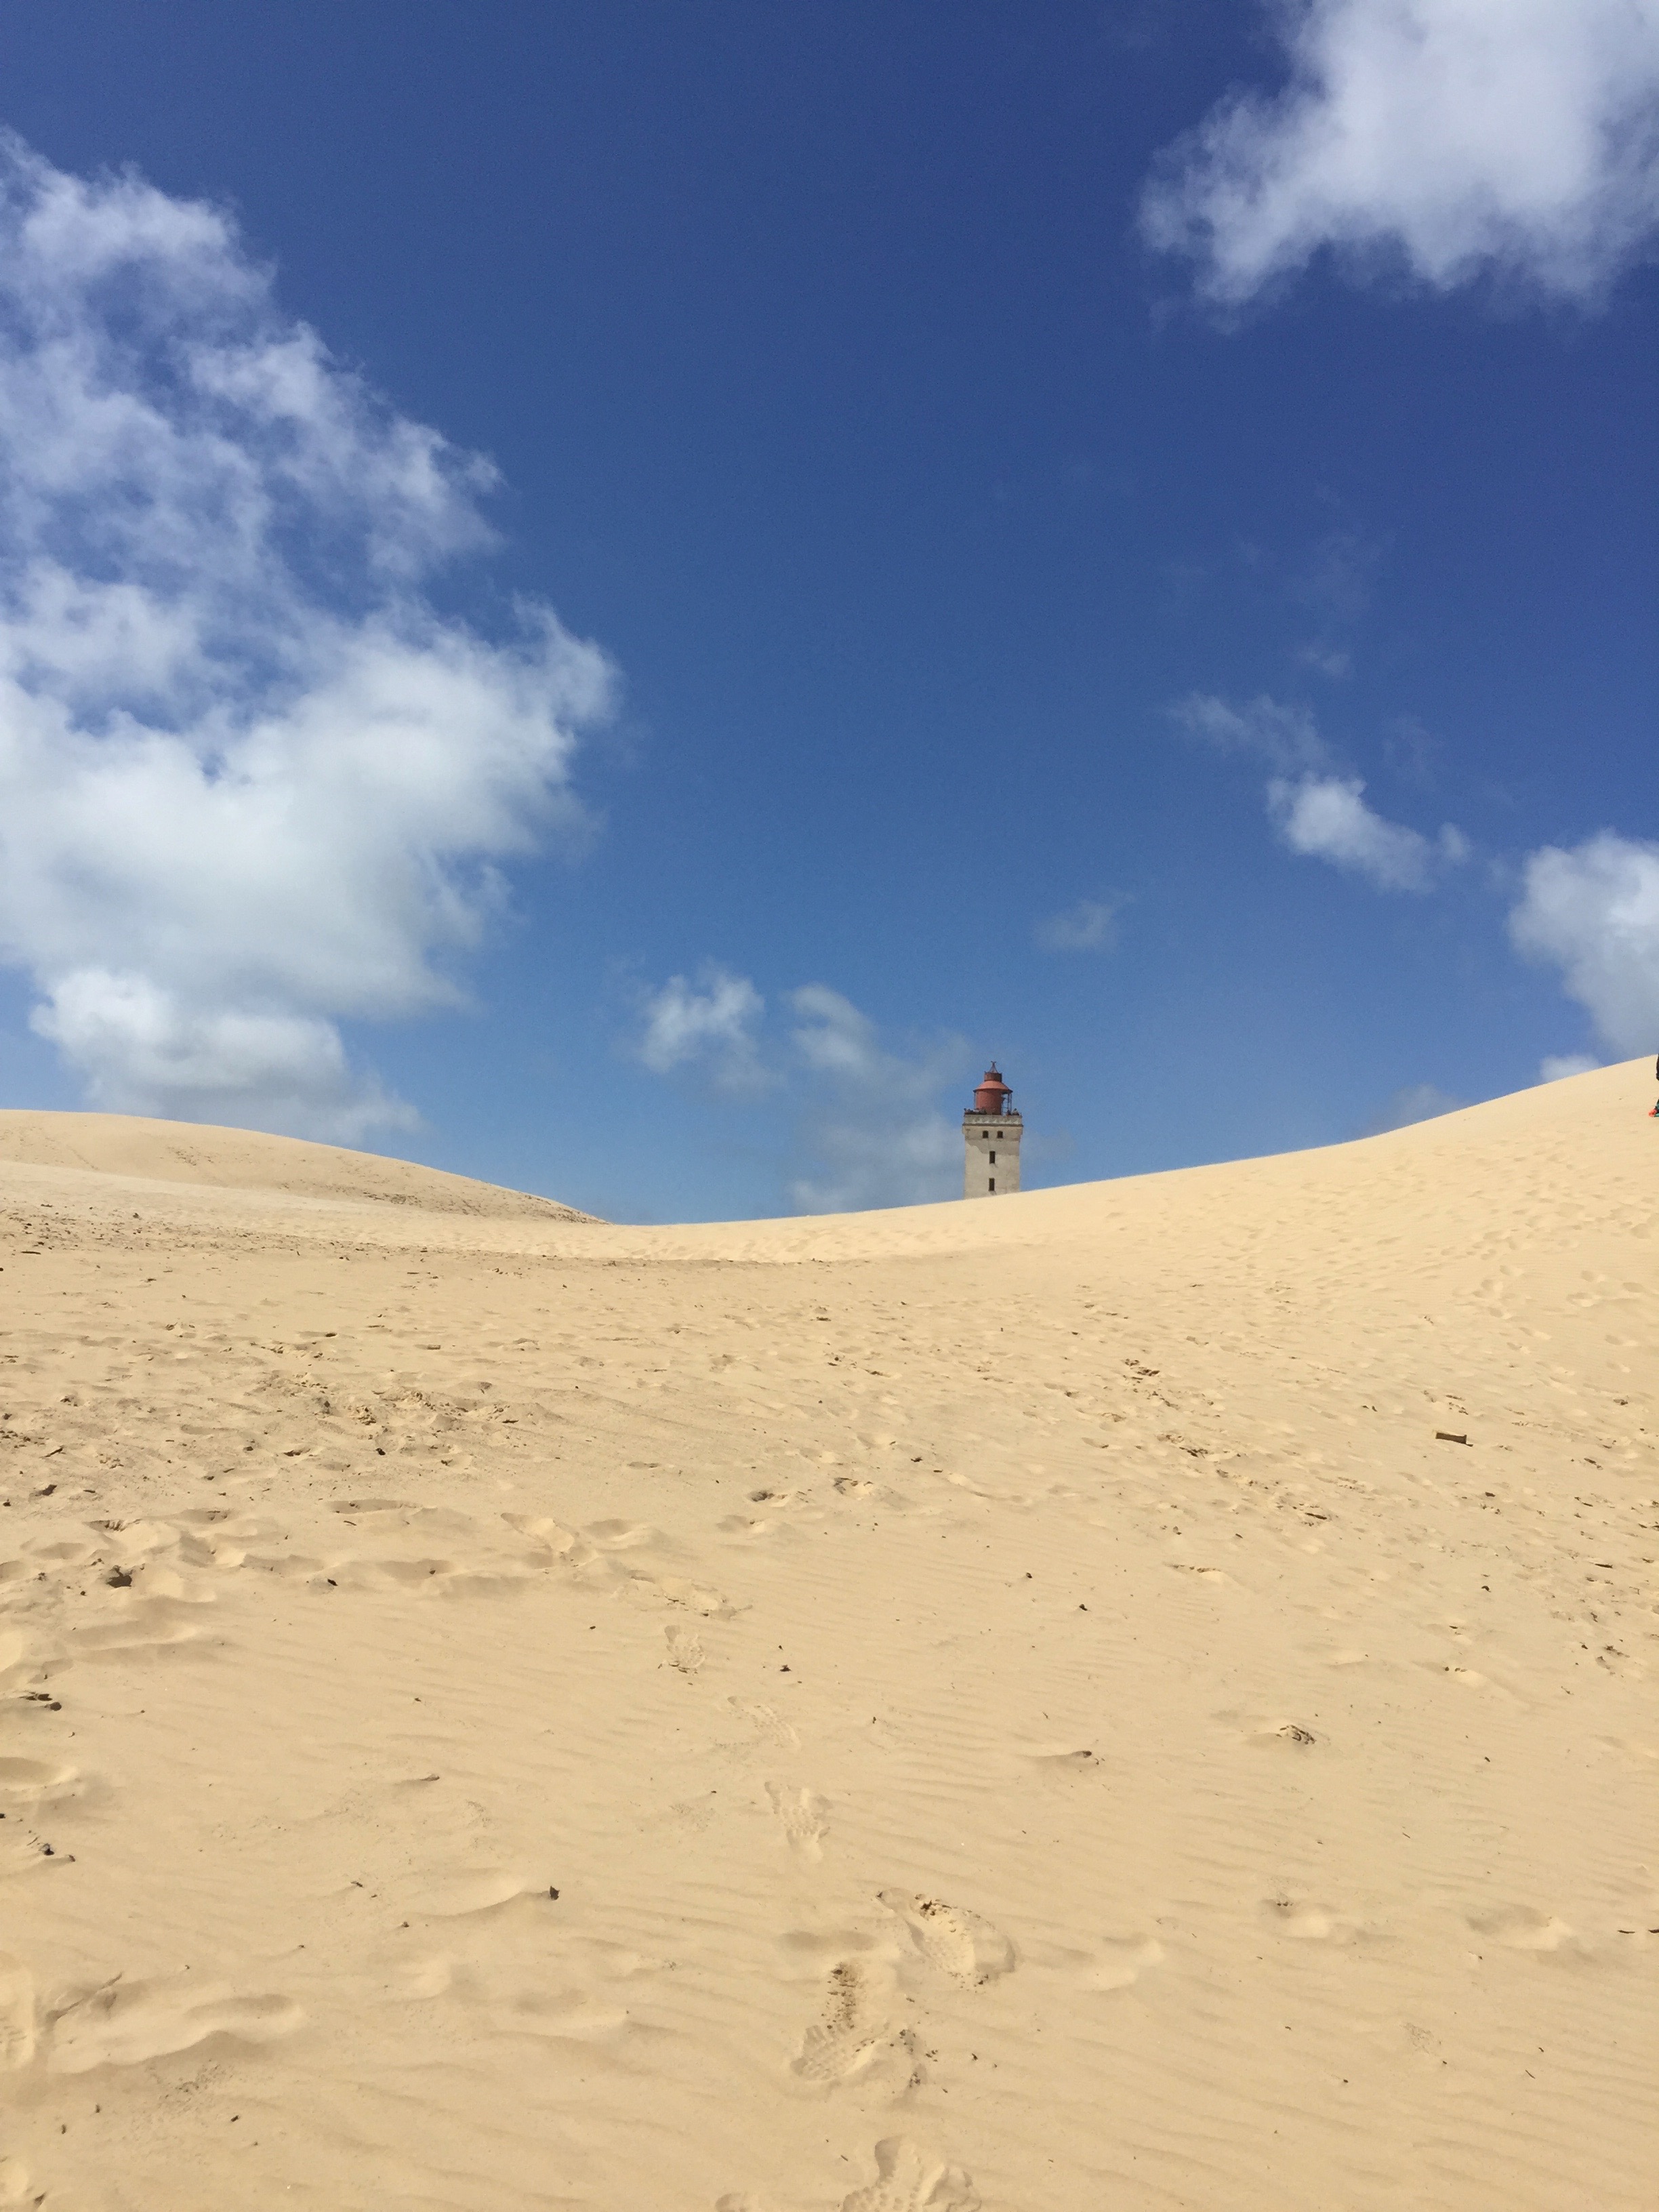
lighthouse, sand, sky, desert, natural environment, aeolian landform, cloud, dune, landscape, vacation, erg, ecoregion, sahara, blowout, summer, singing sand, tree, horizon, hill, tourism, meteorological phenomenon, mountain, beach, sea